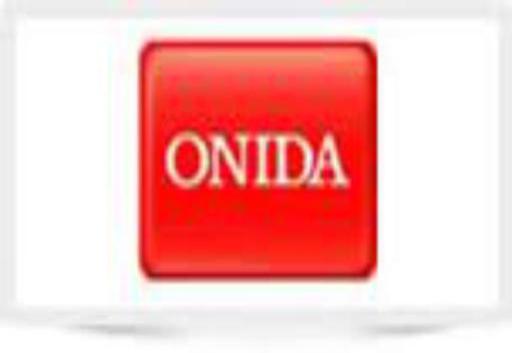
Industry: Electronic